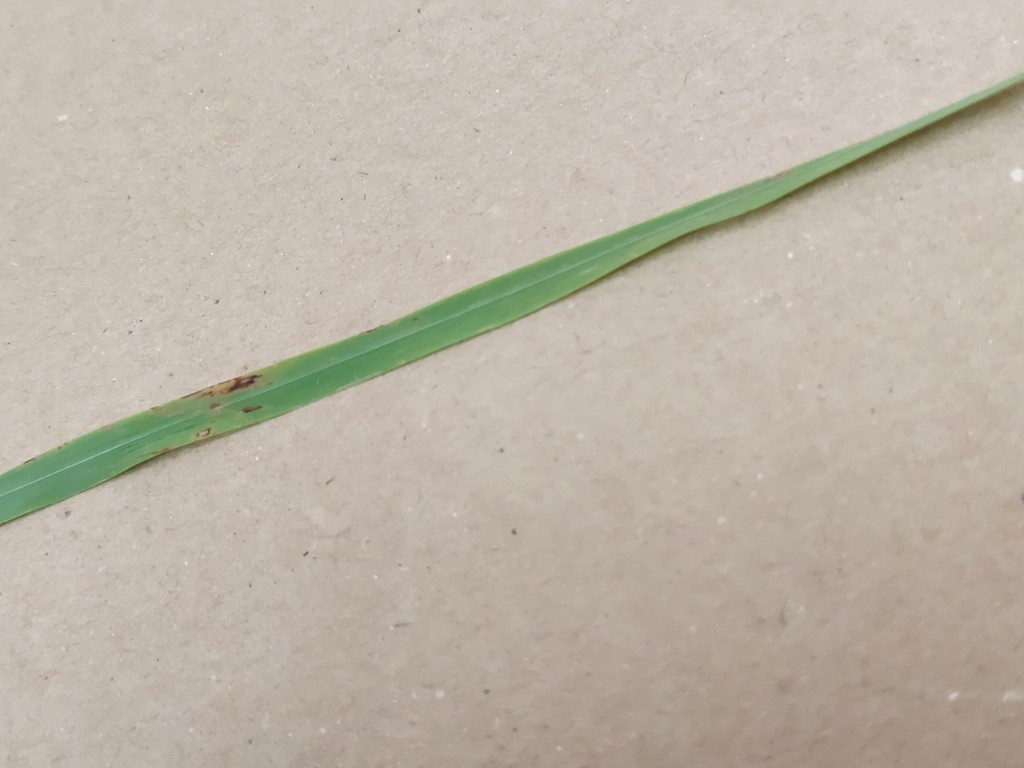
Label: Unhealthy